Commando System (South Africa)

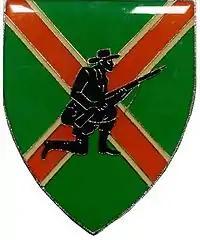
SADF Commando School Danie Theron

As some commando units increased in size and functionality, it was decided to convert some of them to full Citizen Force regiments. Training for all commando units was based on the fundamental training of the infantry either motorised or mechanised. There were also other Citizen Force regiments that were artillery, armour, engineers etc. These Citizen Force units could then be equated to British army territorial regiments. Citizen Force regiments could be deployed anywhere. Some volunteered to do service in South West Africa and Angola but generally sent only small numbers. Some of these units that converted to Regiments included: